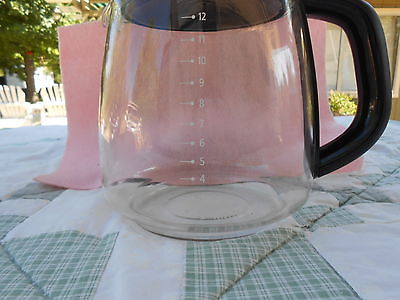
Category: coffee maker